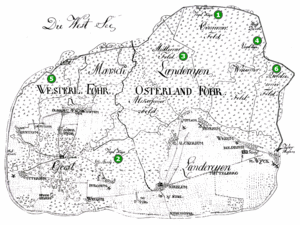
Vesterland-Før
Østerland og Vesterland-Før
Vesterland-Før er betegnelsen for den vestlige del af den nordfrisiske ø Før. Geografisk omfatter Vesterlandet landsbyerne Borgsum, Dunsum, Goting, Hedehusum, Yttersum, Vitsum, Syderende og den sydlige del af Niblum. Byerne er beliggende i Sankt Laurentii eller i Sankt Johannes Sogn, sidstnævnte sogn strækker sig dog hen over både Vester- og Østerlandet.